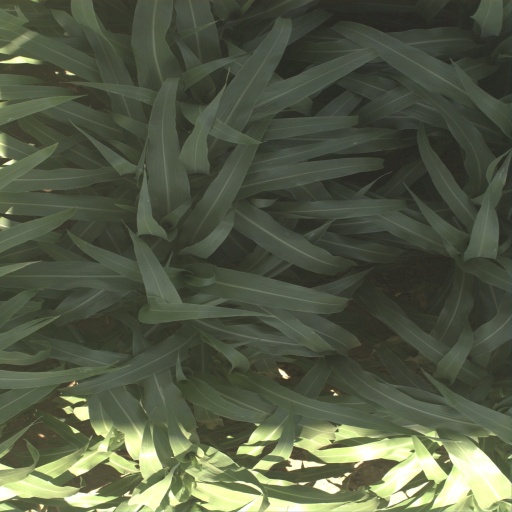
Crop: sorghum